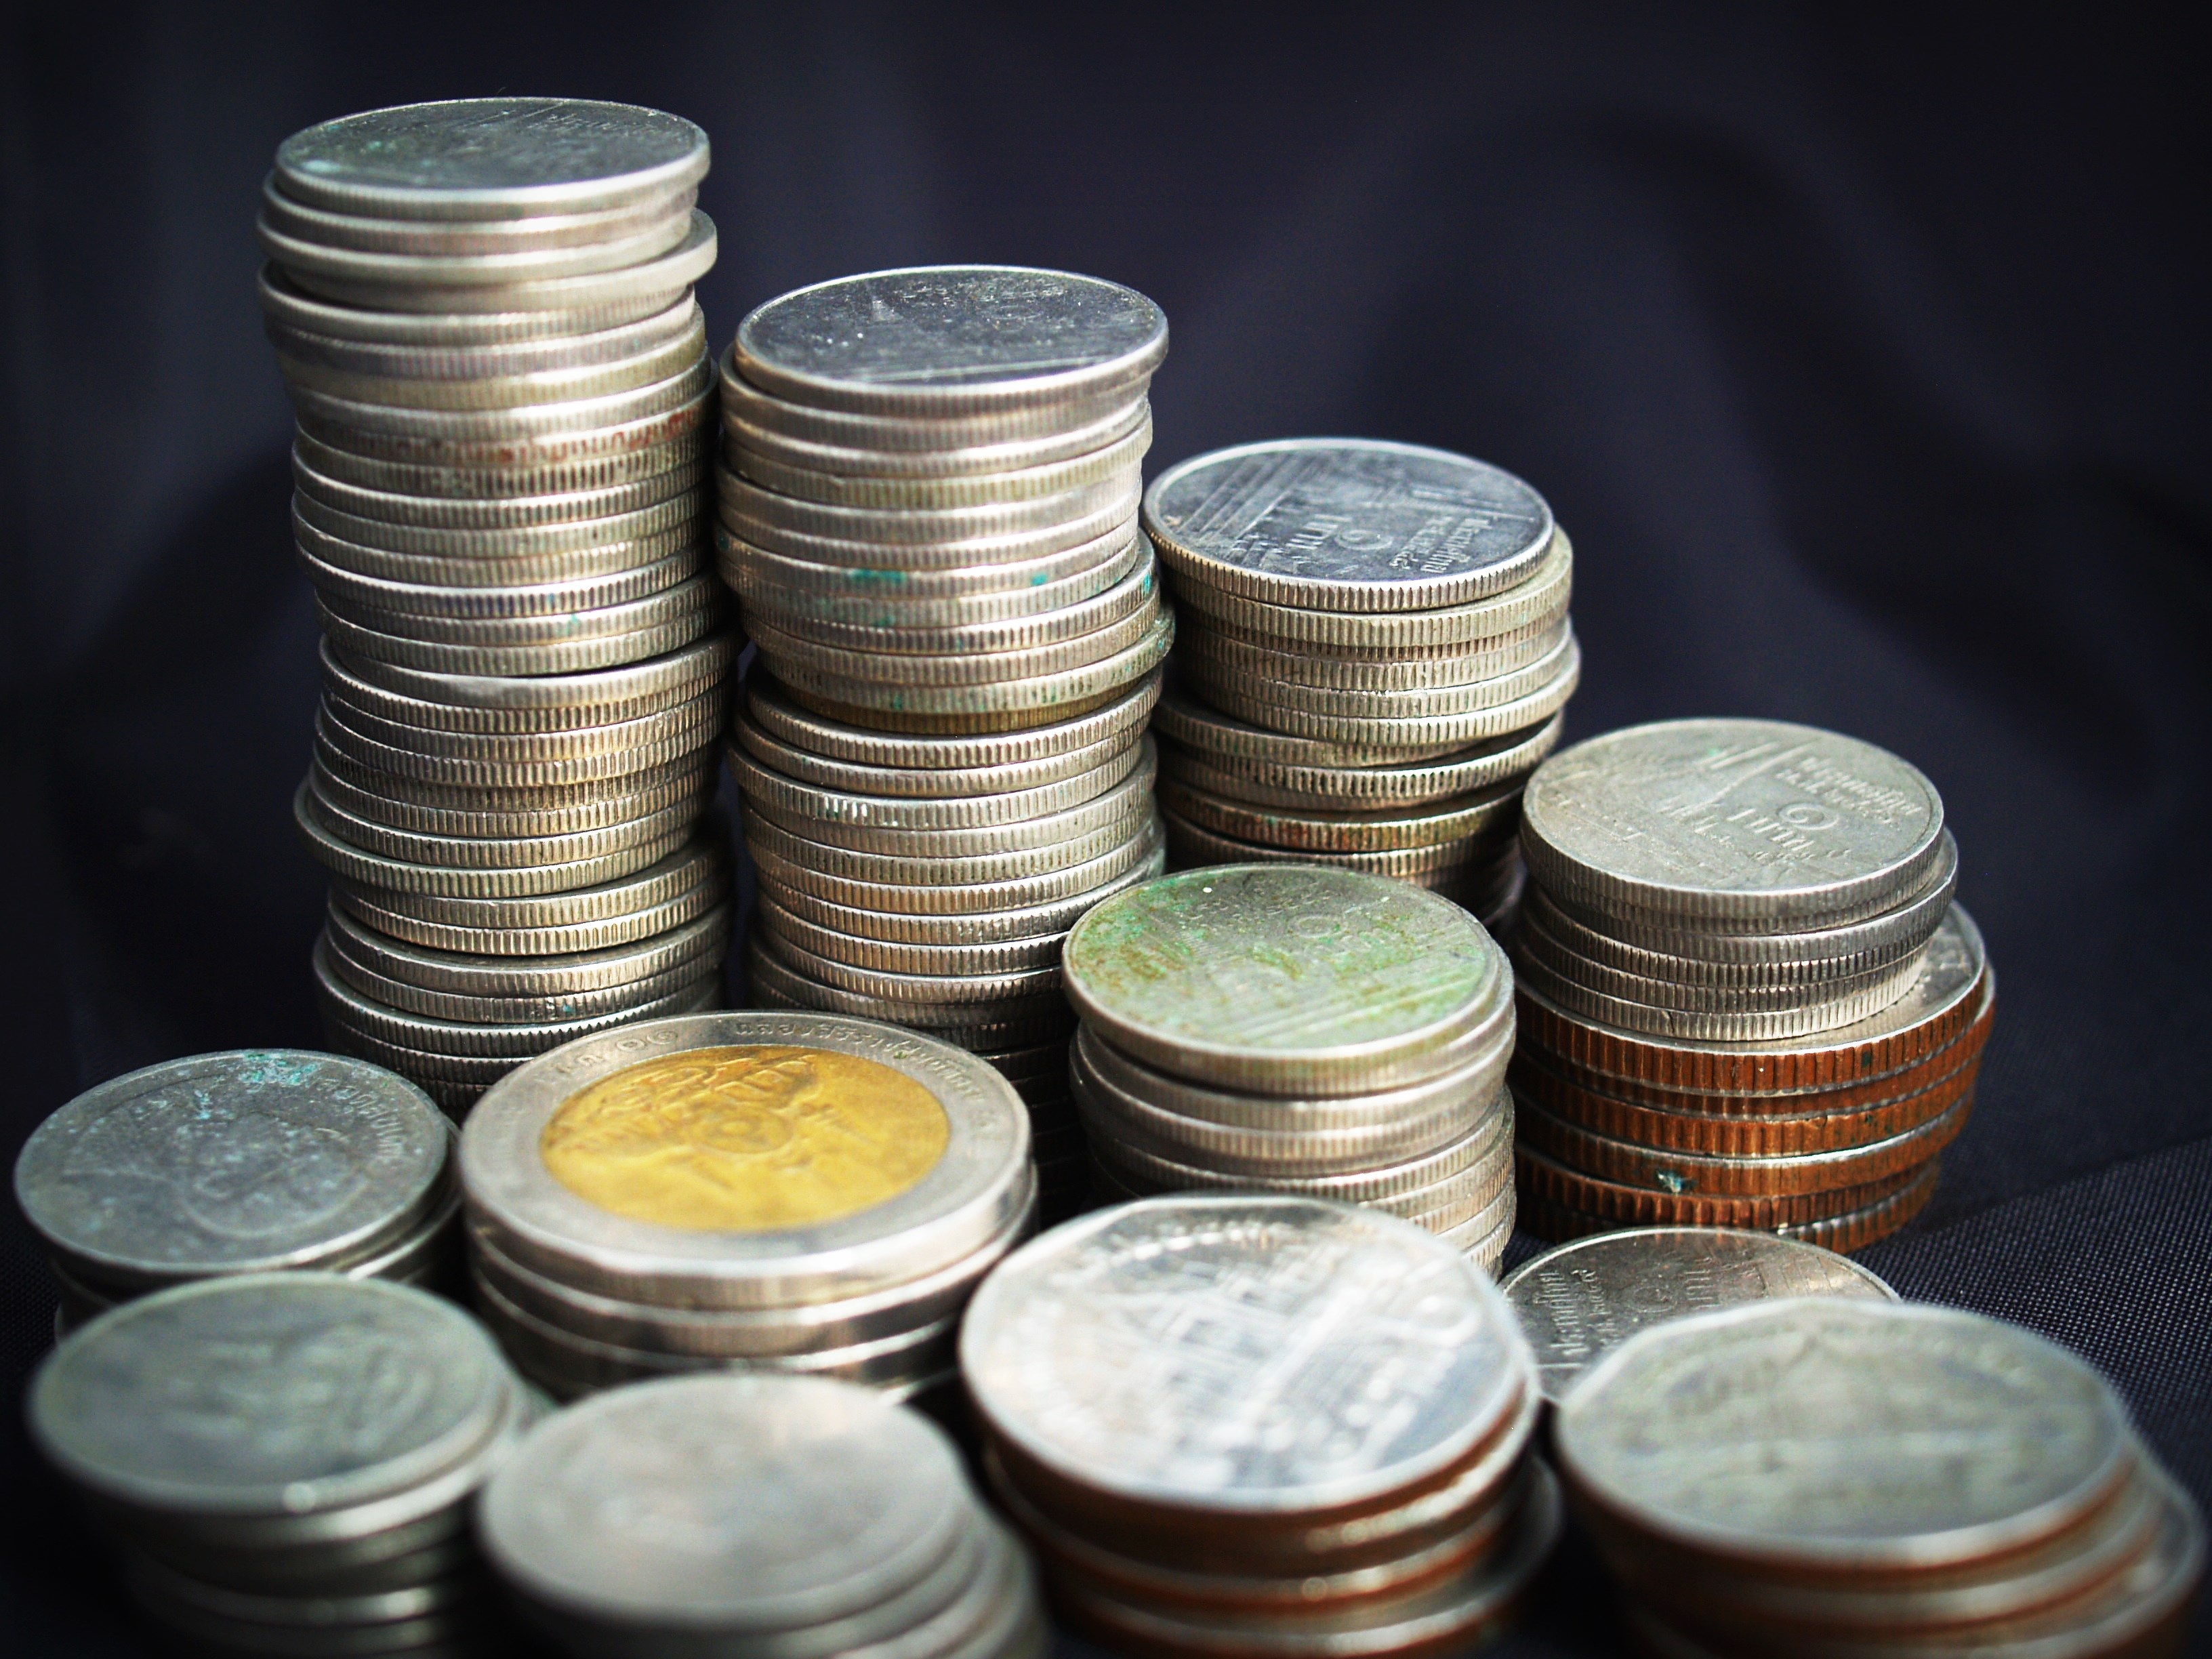
isolated, vacation, reflection, money, asia, business, shopping, thailand, note, siam, cash, bank, background, gold, currency, debt, coin, banking, bill, rich, credit, bangkok, sale, commerce, thai, investing, payment, financial, siamese, foreign, spend, finance, wealth, investment, exchange, concepts, rate, banknotes, stocks, baht, paying, thousand, denomination, bucks